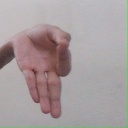
अक्षर: ज्ञ